Crumpler

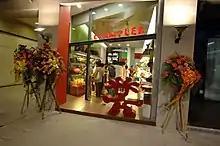
Crumpler store in Manila in 2007

In Australia, Crumpler sells exclusively through their own stores. There are currently also stores in Singapore and Malaysia.